Uruguay v Brazil (1950 FIFA World Cup)

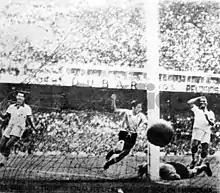
Alcides Ghiggia celebrates after scoring the 2nd goal.

The game began as predicted, with Brazil attacking against the Uruguayan defensive line for the majority of the first half. Unlike Spain and Sweden, however, the Uruguayans managed to maintain their defence and the first half ended scoreless. Brazil scored the first goal of the match only two minutes after the interval, with São Paulo forward Friaça shooting low past goalkeeper Roque Máspoli. After the goal, Varela took the ball and disputed the validity of the goal to the referee, arguing that Friaça was offside. Varela drew out this argument, going so far as to demand that the referee listen to him through an interpreter. By the time the conversation ended, the crowd had calmed down. Then, Varela took the ball to the center of the field, and shouted to his team, "Now, it's time to win!"